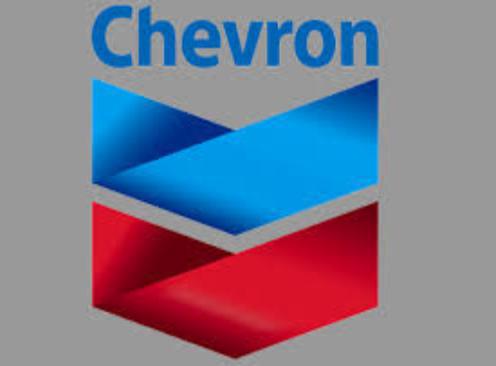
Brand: Chevron
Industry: Transportation